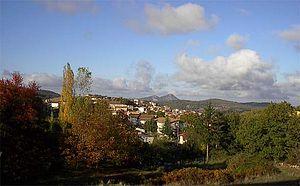
Ollolai est une commune italienne de la province de Nuoro dans la région Sardaigne en Italie.